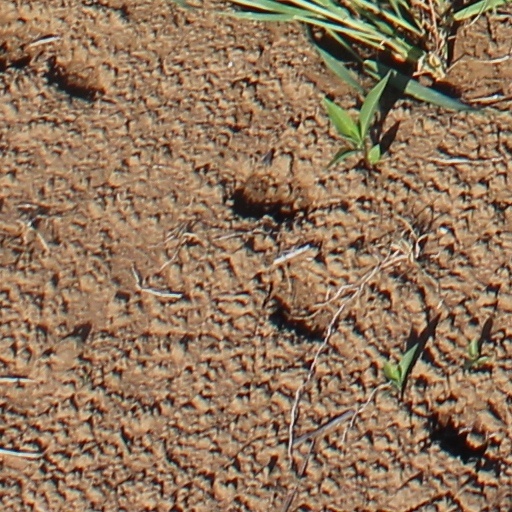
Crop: wheat